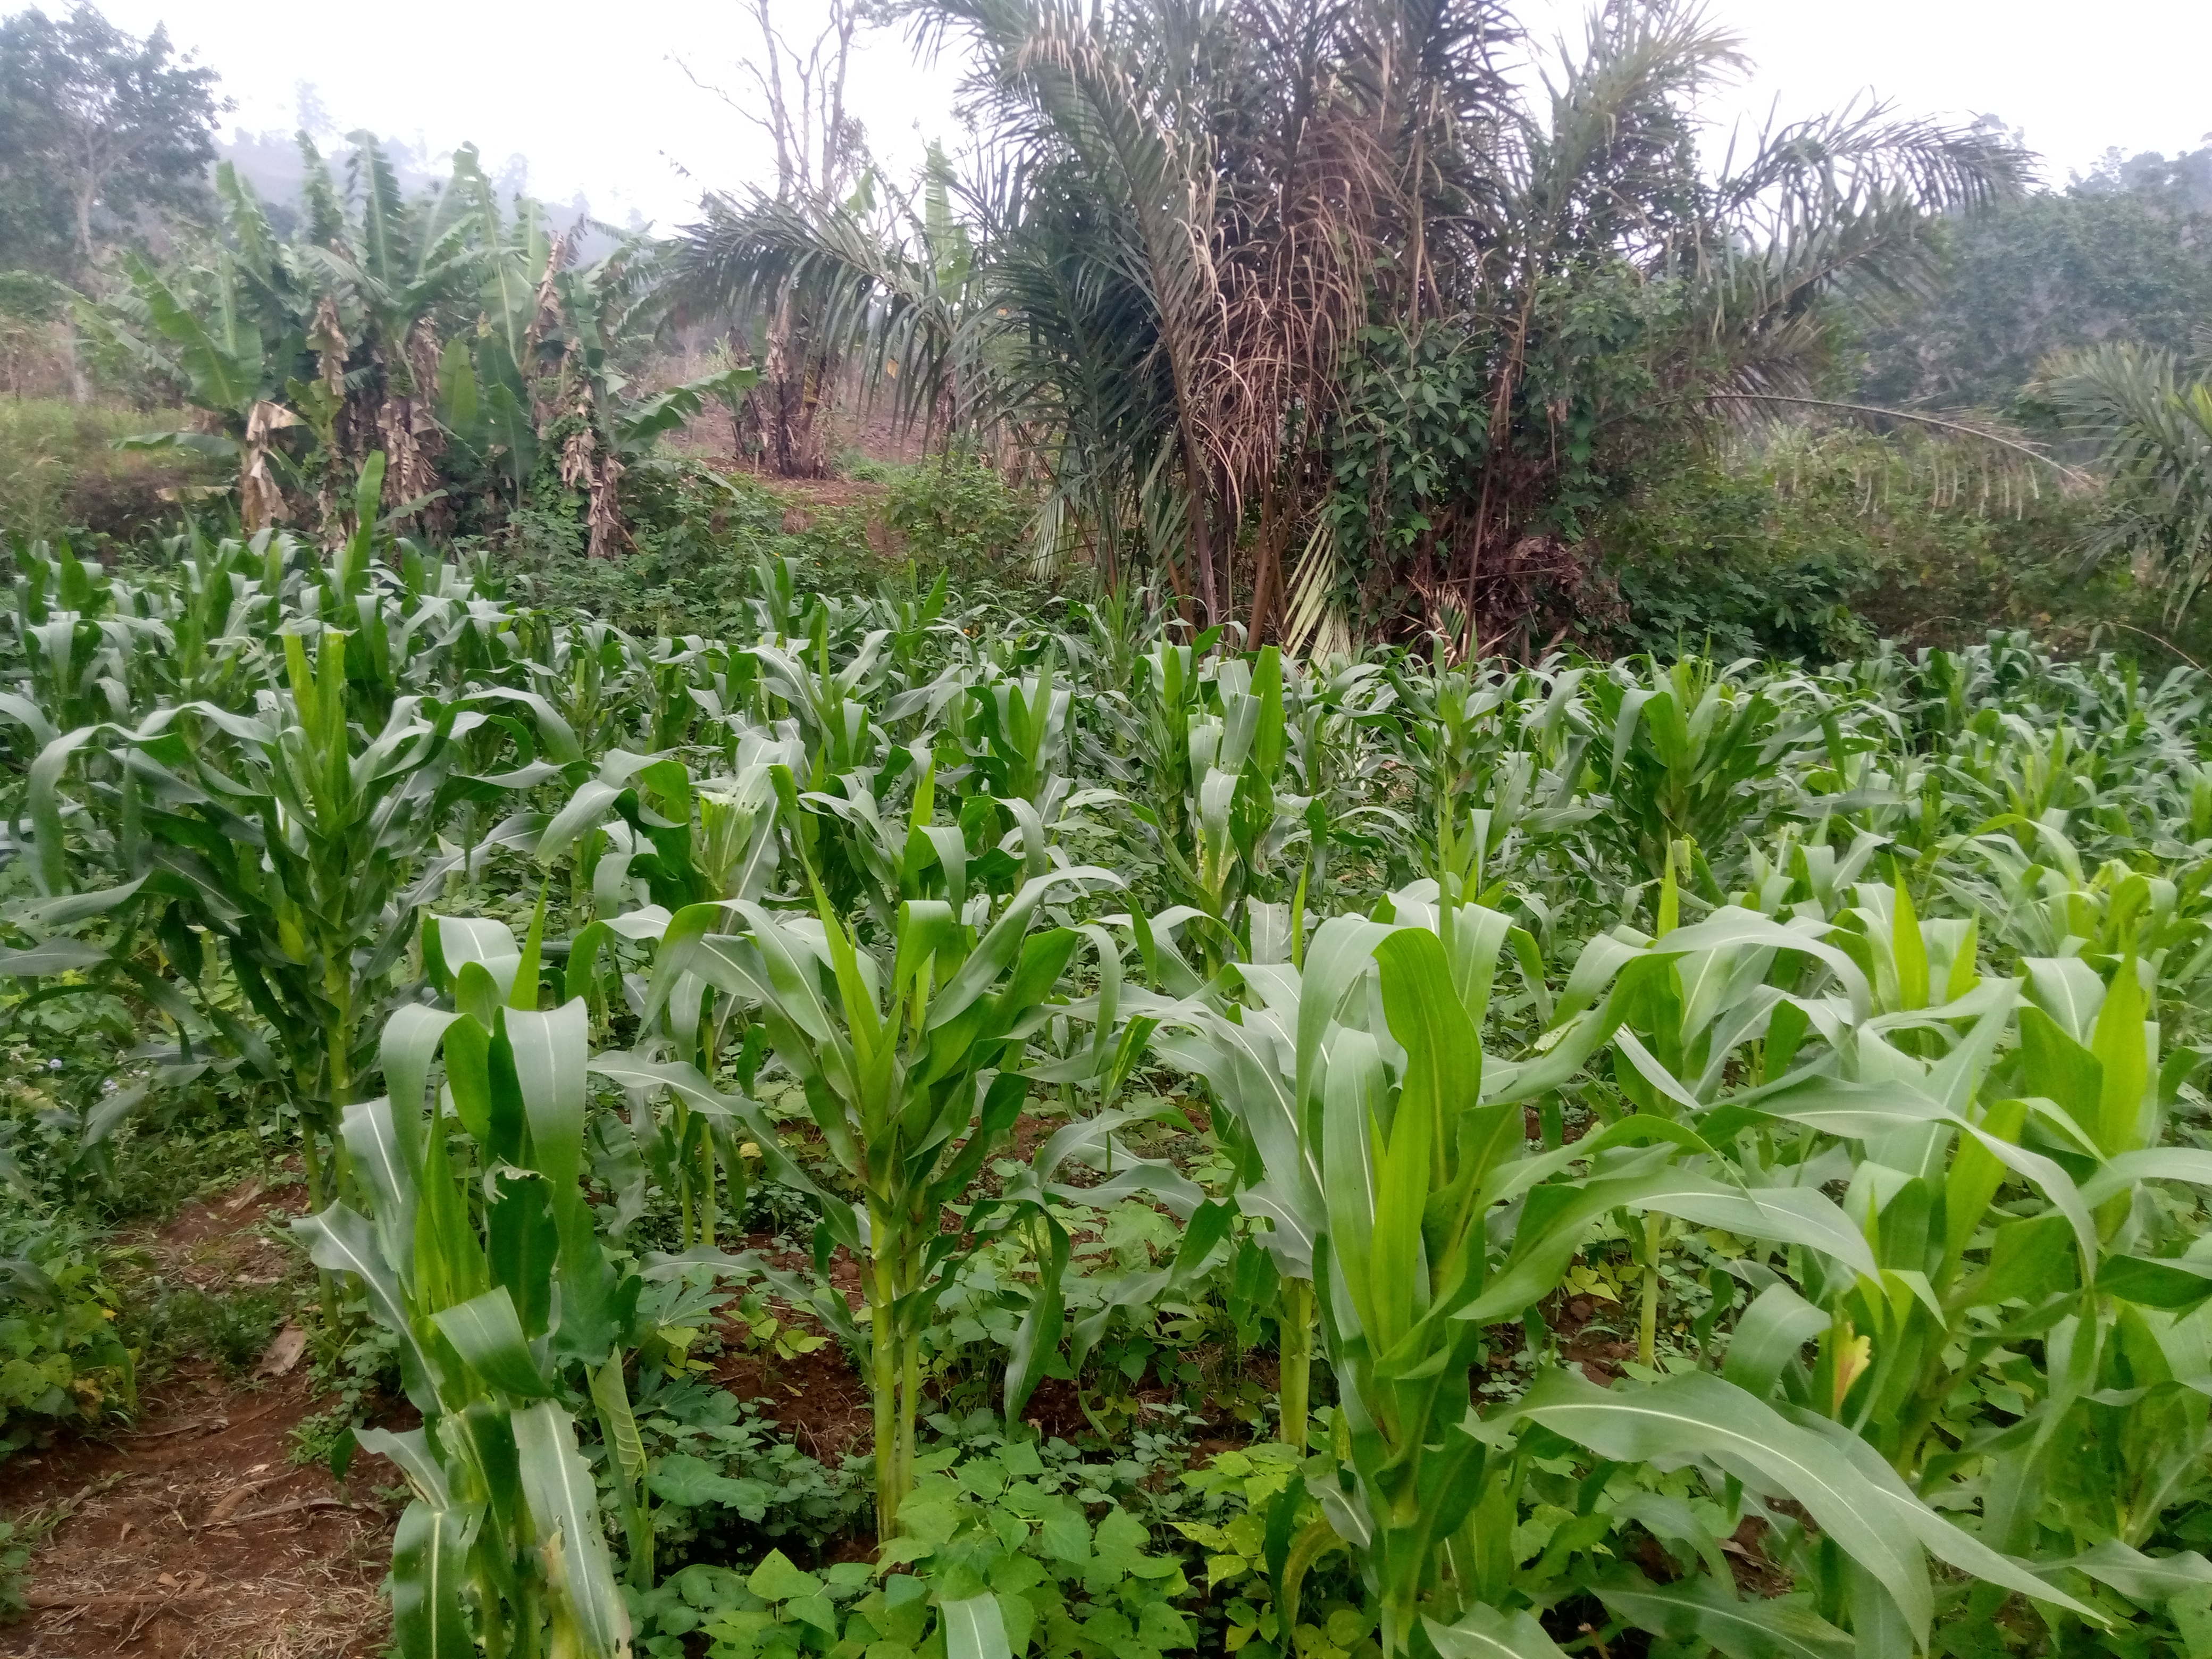
Label: spodoptera_frugiperda